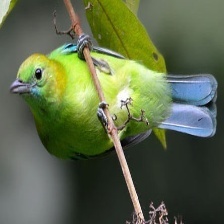
Species: BORNEAN LEAFBIRD
Scientific name: CHLOROPSIS KINABALUENSIS